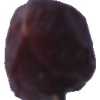
Label: dates